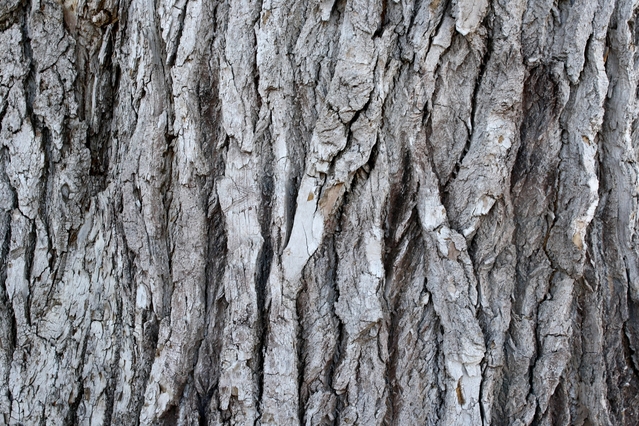
Texture: grooved